Fang Zhimin (opera)

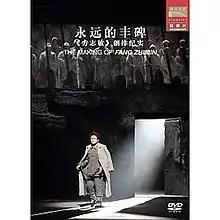
The NCPA official making-of film, with excerpts from the dress rehearsal

Fang Zhimin is a Western-style Chinese opera by composer to a libretto by Feng Baiming and Feng Bilie based on the life of communist martyr Fang Zhimin. It was premiered on 28 September 2015. The opera was the ninth opera commission for the Chinese National Centre for the Performing Arts (NCPA). The NCPA released a making-of DVD featuring the dress rehearsal to the production in 2017. A concert performance at the NCPA in Beijing in December 2015 was conducted by Lü Jia.